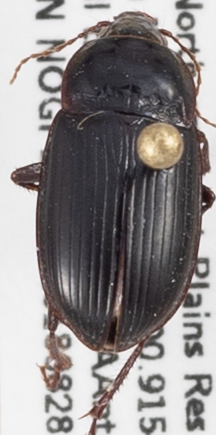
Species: Amara obesa
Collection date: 2018-08-28
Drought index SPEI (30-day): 0.8
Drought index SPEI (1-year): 0.39
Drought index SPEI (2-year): -0.24